Lavernock

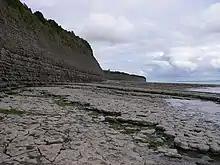
The geology-rich strata of Lavernock cliffs

Lavernock railway station was sold off but long sections of the old railway track bed are still open, from the Fort Road bridge as far as Lower Penarth. It is essentially now a rural greenway and cyclepath. However the track bed in the direction of Sully is either overgrown and impassable and some of it has been sold into private ownership.